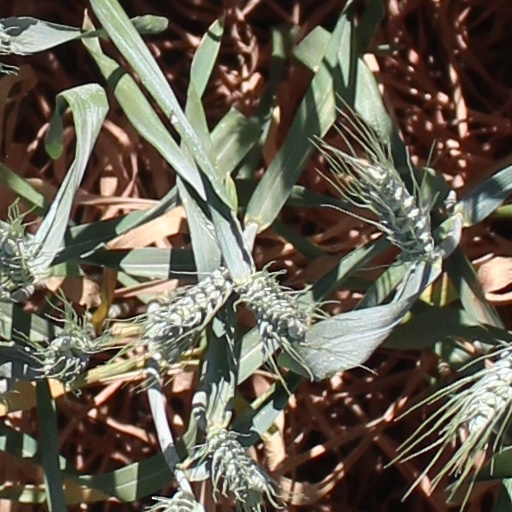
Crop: wheat